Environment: real
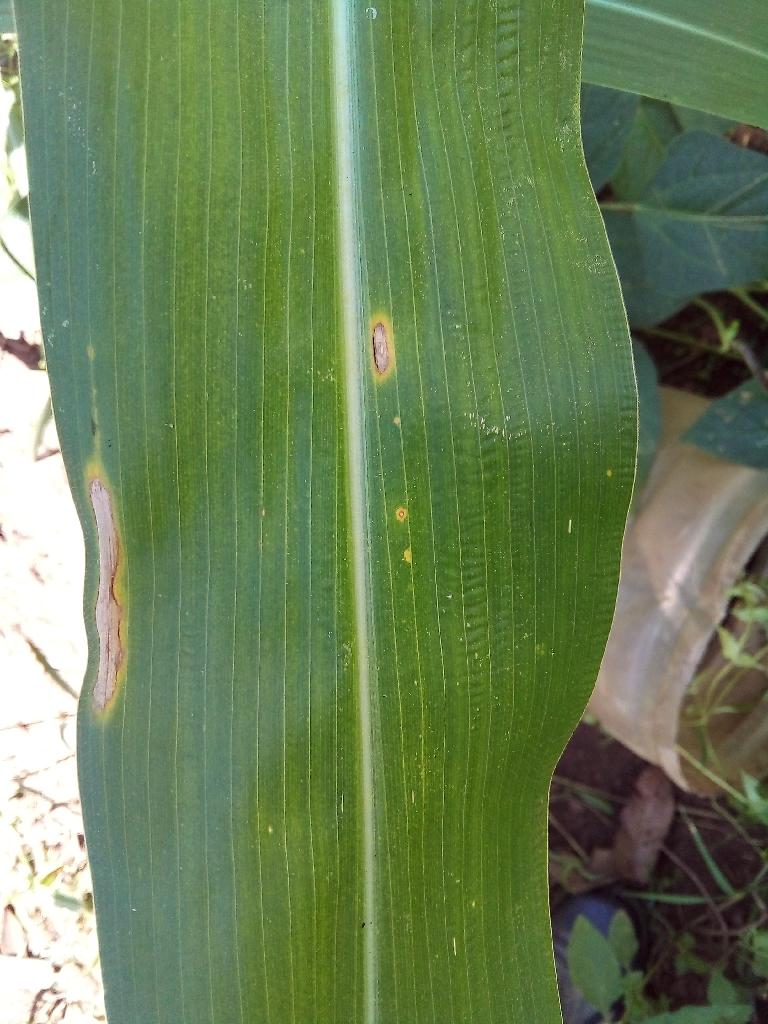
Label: northern_corn_leaf_blight